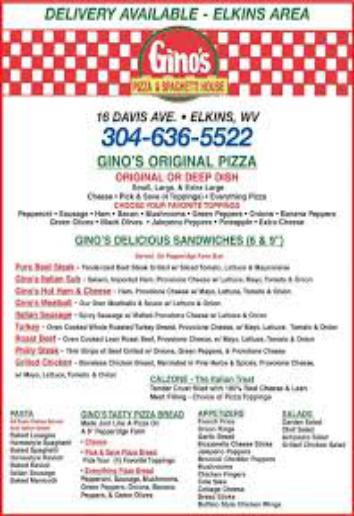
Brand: Gino's Pizza and Spaghetti
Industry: Food